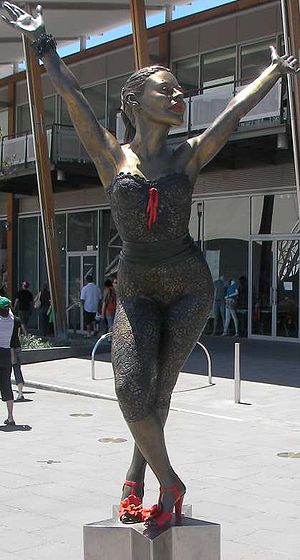
Kylie Minogue / Biografi og musikkarriere / 1987−92 : Begynder i musik
Bronzestatue af Minogue i Melbournes Waterfront City.
A bronze statue of Kylie, on a star-shaped pedestal, portrays her in a dancing pose. Her legs are crossed and she bends at the waist, with both arms stretched above her head. The statue stands in a public square in front of a modern glass building, and several people are walking.
"Kylie Ann Minogue – ofte kendt blot som Kylie – er en australsk singer-songwriter, showgirl og skuespiller. Efter begyndelsen af sin karriere som børneskuespiller på australsk tv, opnåede hun anerkendelse gennem sin rolle i tv-sæbeopera Neighbours, før hun påbegyndte sin karriere som sangerinde i 1987. Hendes første single, ""Locomotion"", tilbragte syv uger som nummer ét på den australske single hitliste og blev den bedst sælgende single af dette årti. Dette førte til en kontrakt med sangskrivere og producenter Stock, Aitken & Waterman. Hendes debutalbum Kylie og singlen ""I Should Be So Lucky"", opnåede hver nummer ét i Storbritannien og i løbet af de næste to år, nåede hendes første 13 singler den britiske Top ti single hitliste.